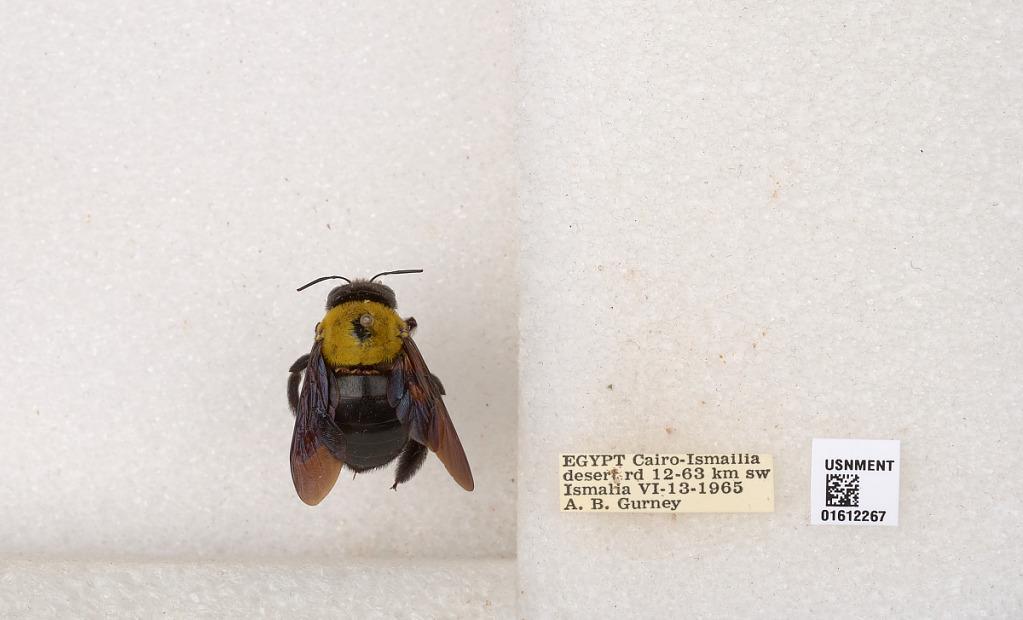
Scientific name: Xylocopa
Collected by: A. Gurney
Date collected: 1965-6-13
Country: Egypt
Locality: Cairo-Ismailia desert rd 12-63 km sw Ismalia